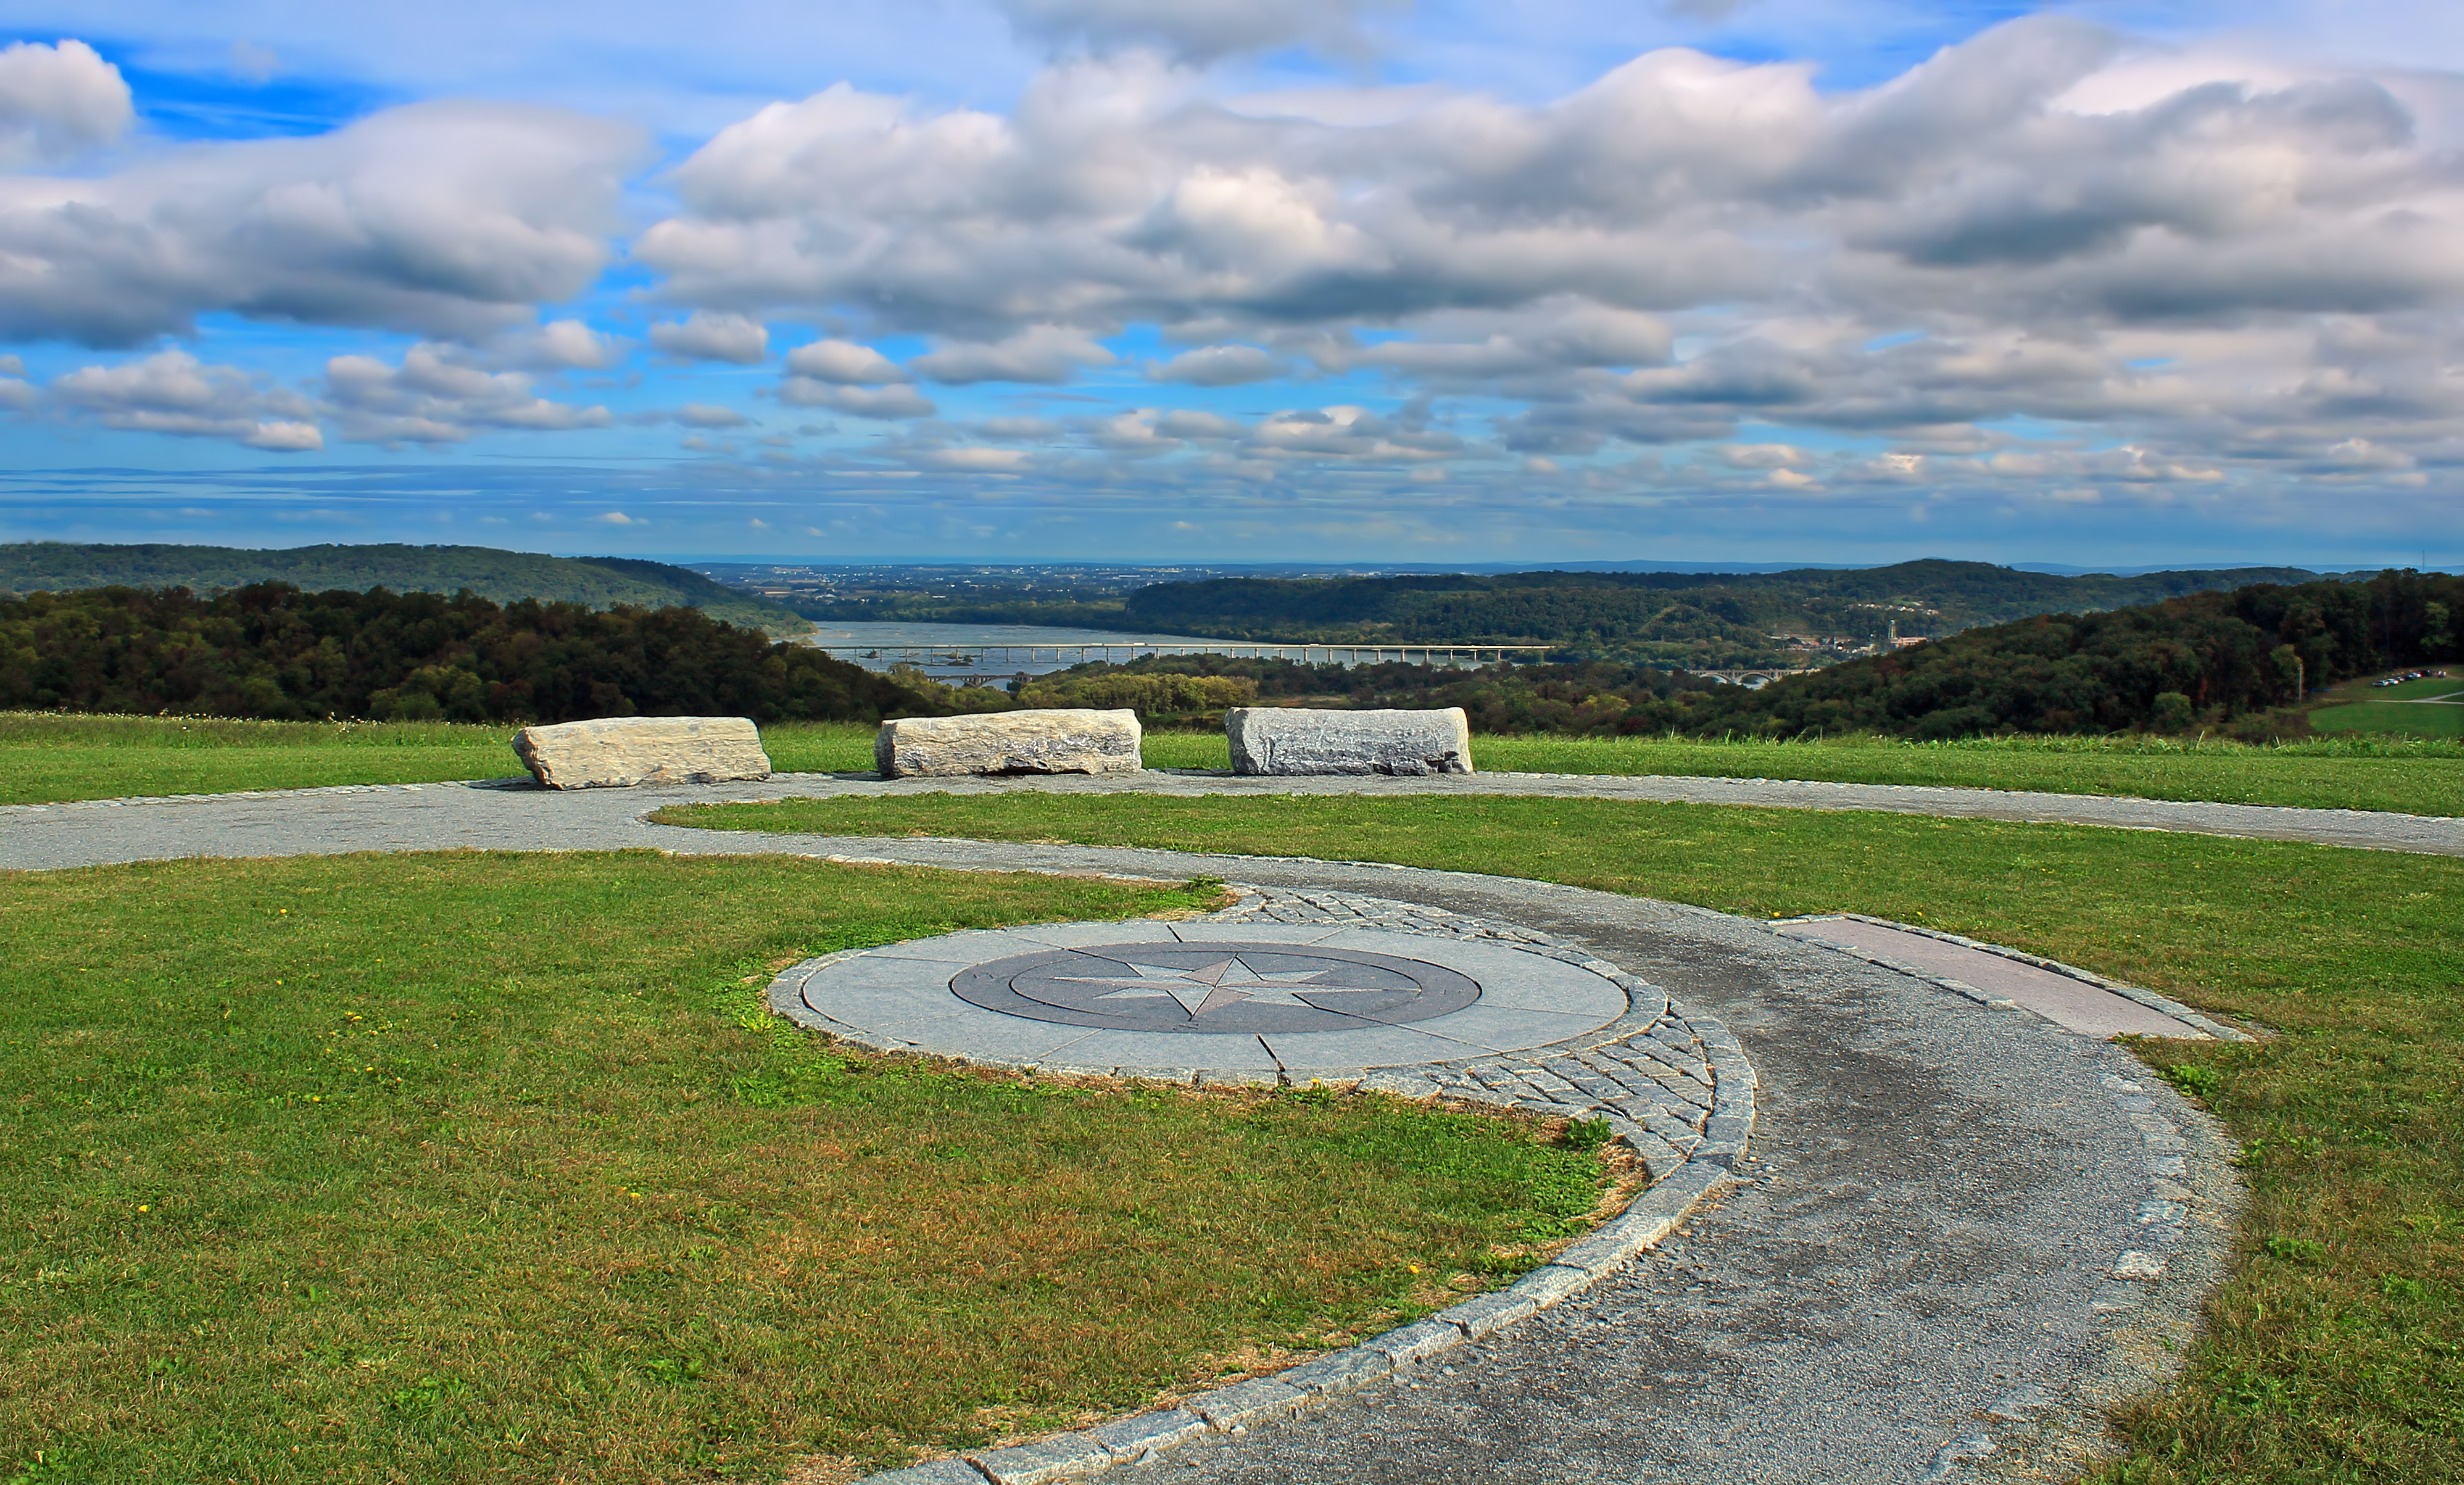
landscape, path, grass, structure, sky, trail, field, lawn, hill, autumn, cumulus, reservoir, stadium, plain, hills, creativecommons, clouds, infrastructure, walkingpath, pennsylvania, riverhills, yorkcounty, lowerwindsortownship, masondixontrail, susquehannariver, usroute30, race track, estate, rural area, aerial photography, sport venue